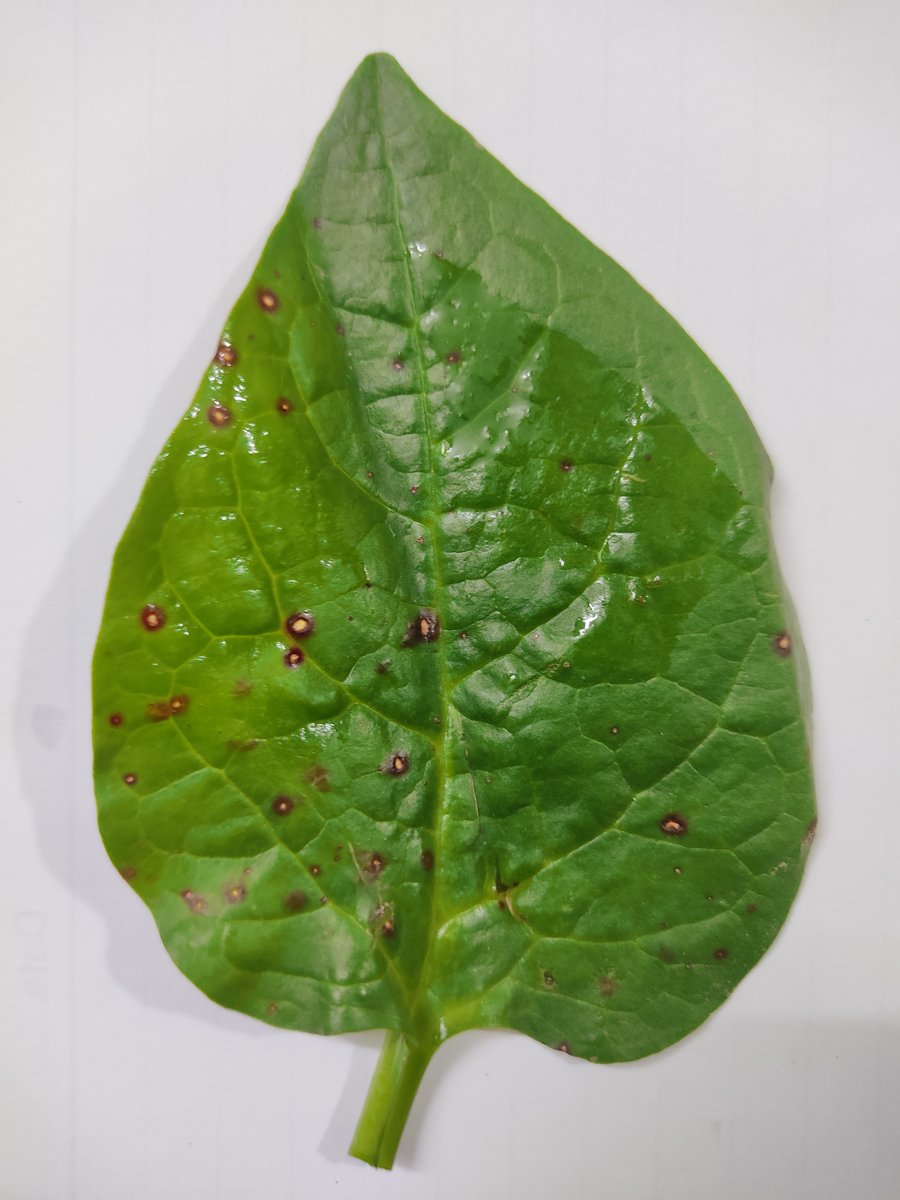
Label: Bacterial-Spot